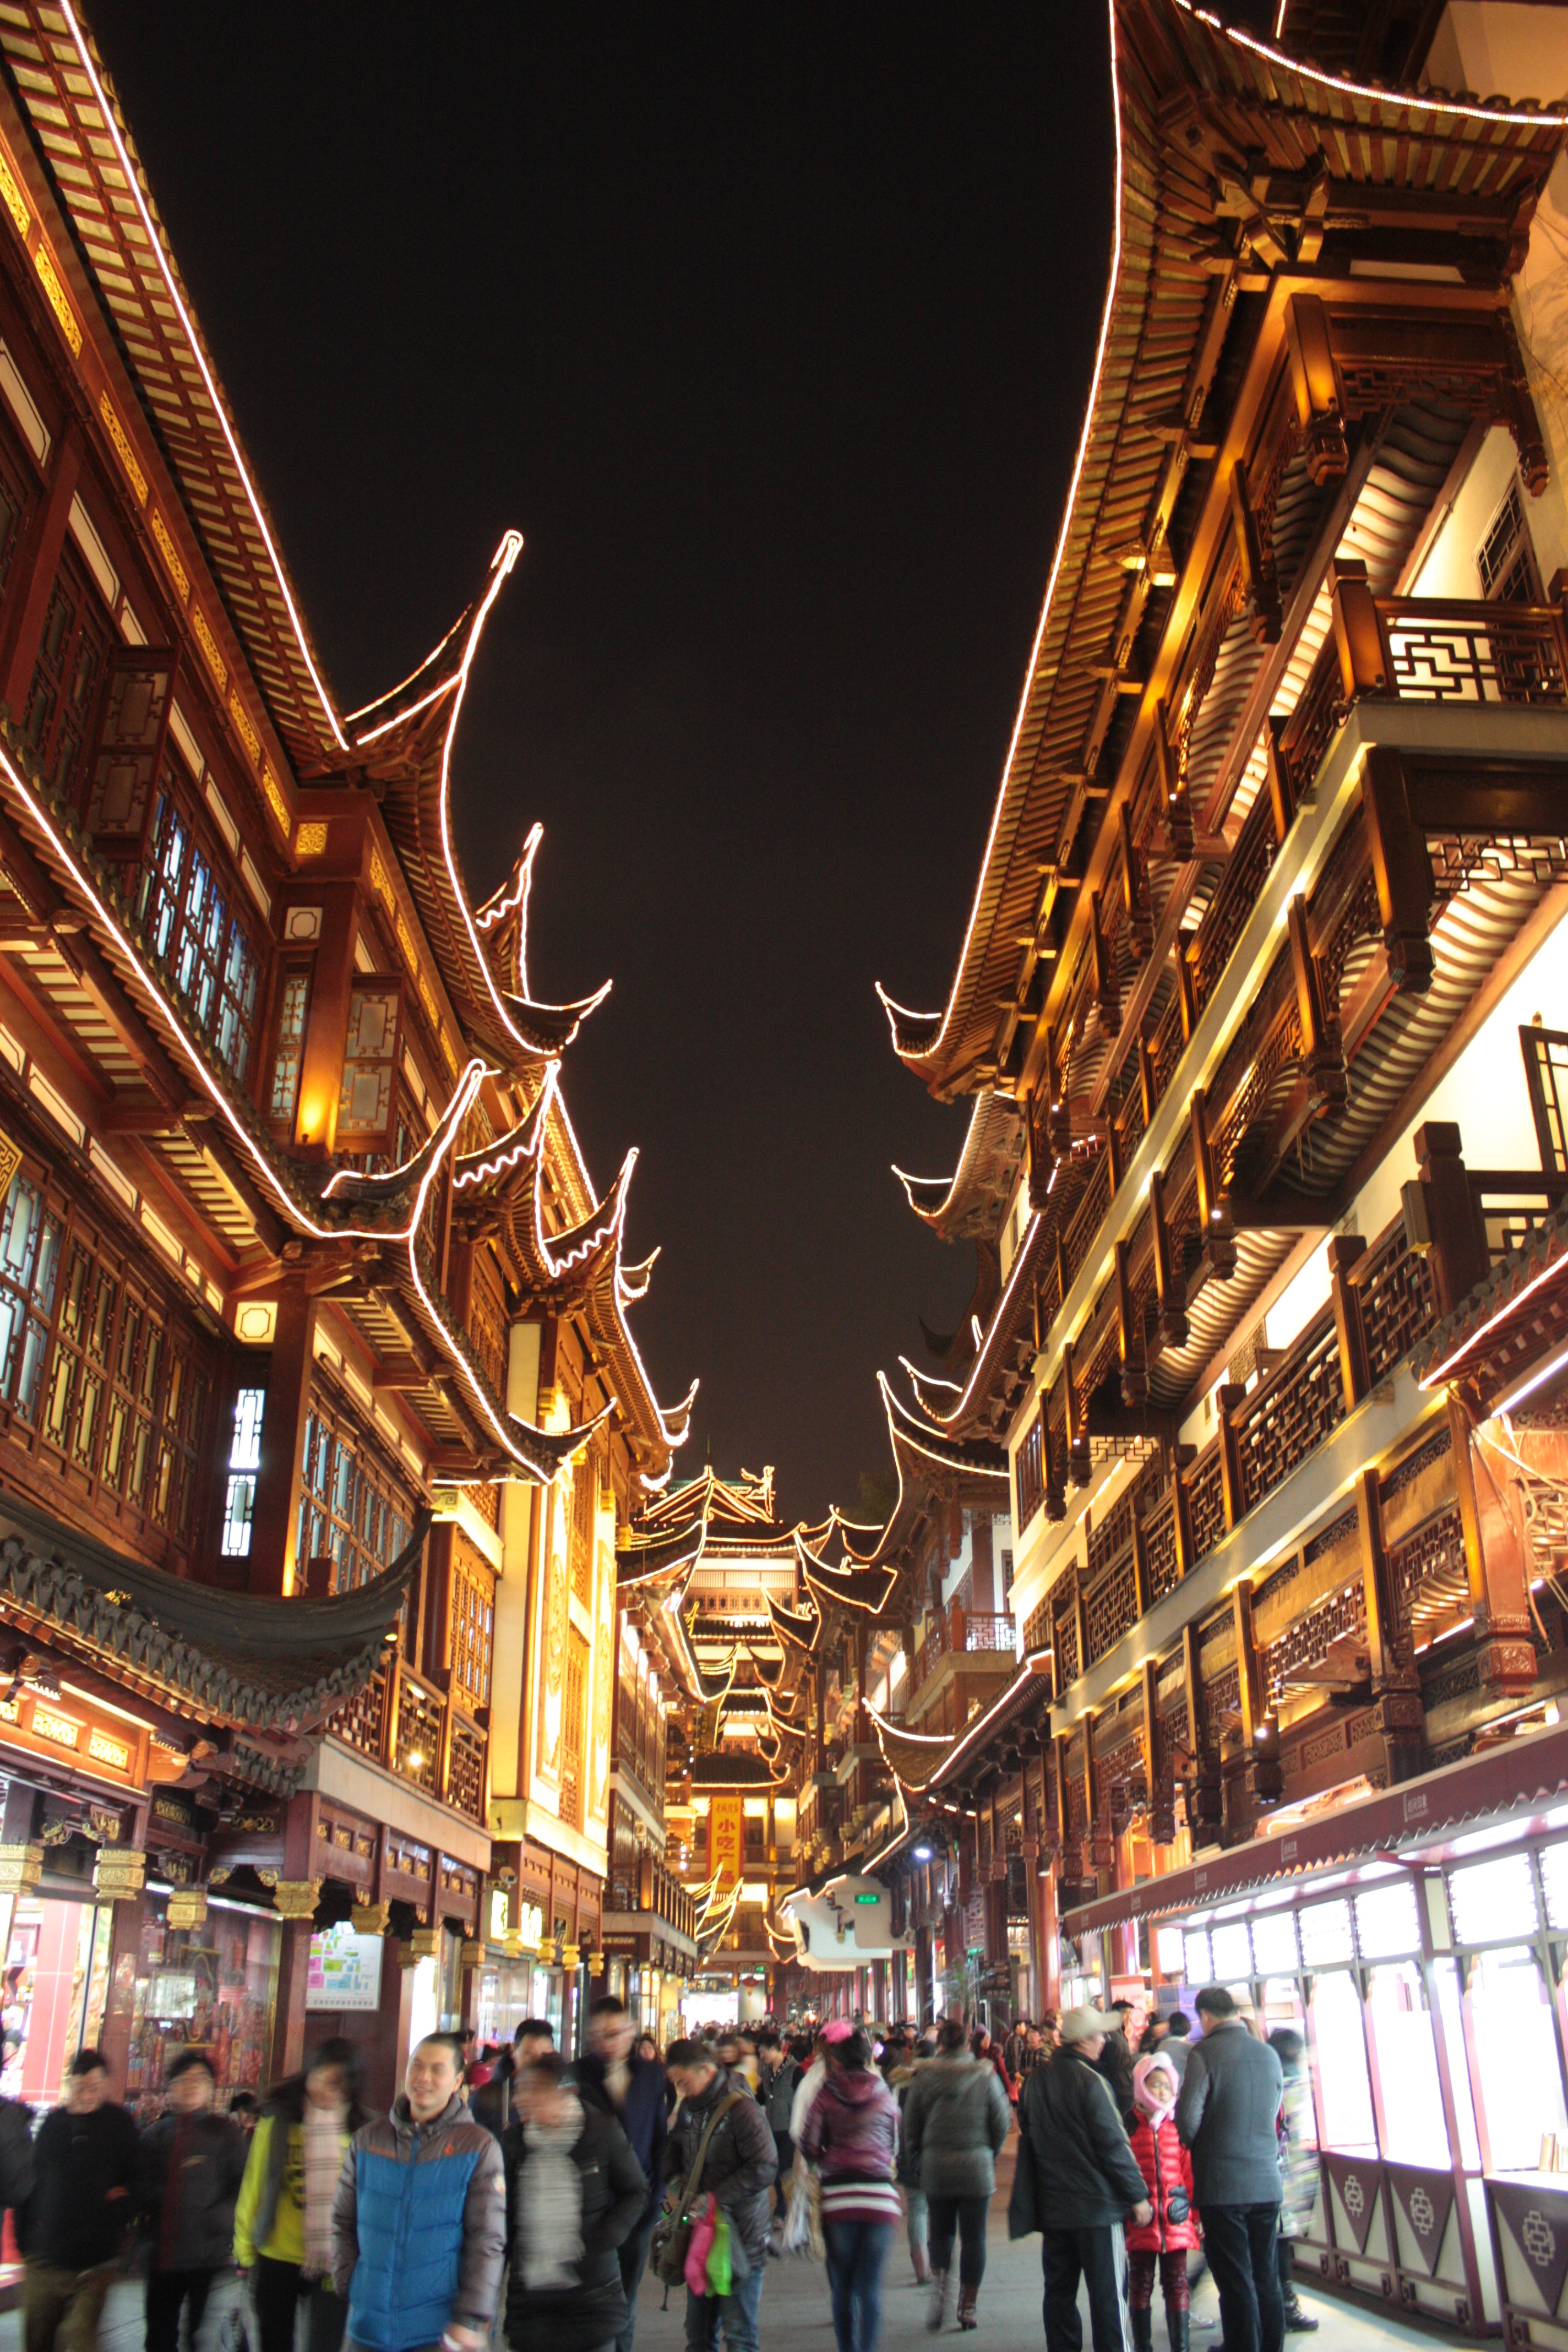
night, city, cityscape, plaza, landmark, illuminated, old town, shanghai, china, metropolis